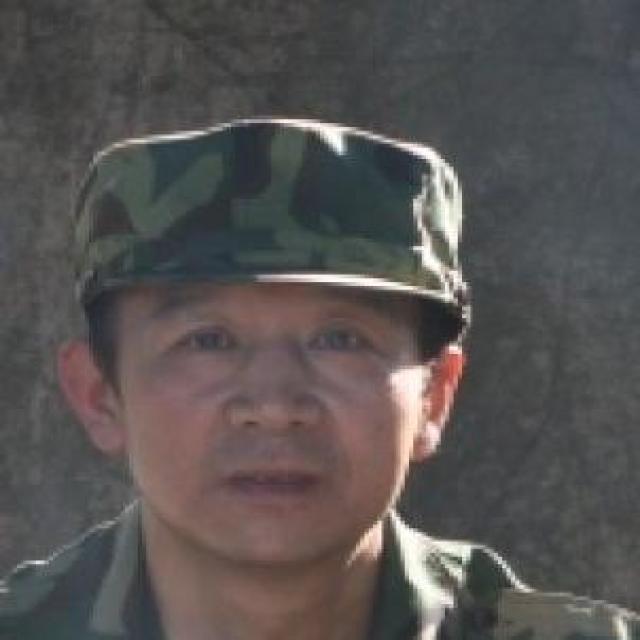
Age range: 45-64